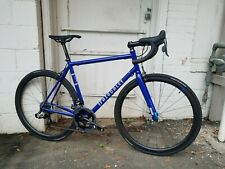
Vehicle type: Bikes